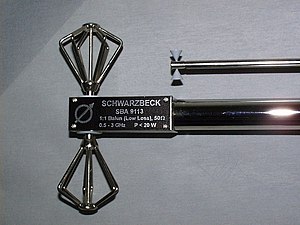
Bikonisk antenne / Anvendelser
Små bikonisk mikrobølge antenner: